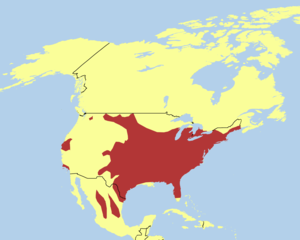
Cette liste des oiseaux au Canada provient de Bird Checklists of the World en date du mois de juillet 2018.
Le Dindon sauvage est une espèce d'oiseaux appartenant à la famille des Phasianidae.
Cette liste des espèces d'oiseaux au Québec recense les taxons de ce groupe observés dans cette province du Canada. Elle provient de l'American Ornithologist Union en date du mois de janvier 2019. Elle comprend 470 espèces dont :